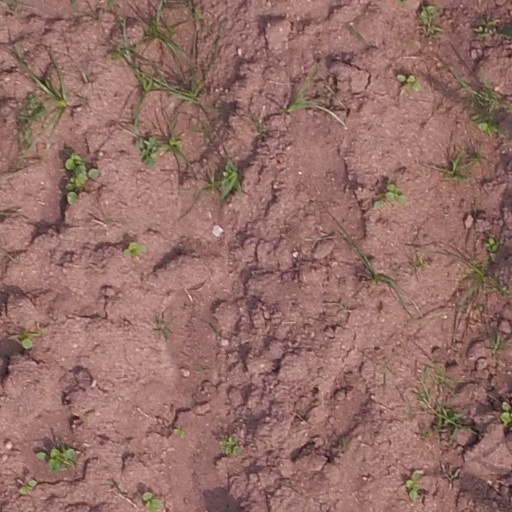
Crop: maize; corn